Unmanned underwater vehicle

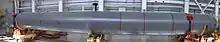
Poseidon UUV with the pump-jet blurred out in back

Status-6 Oceanic Multipurpose System, nicknamed Poseidon, is a nuclear powered UUV developed by Russia that can carry a nuclear warhead. According to Russian state media claims, it can allegedly travel at 50 knots and handle depths of over 3,000 feet.